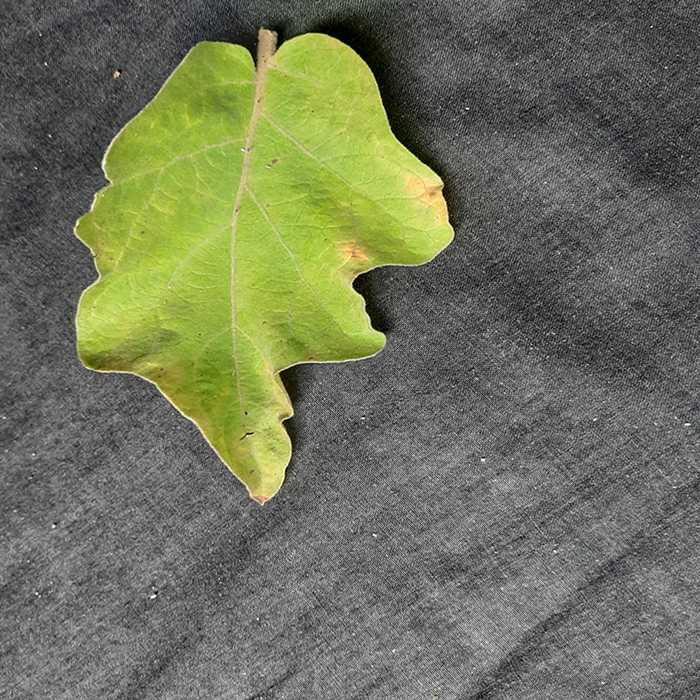
Plant: Eggplant
Label: Eggplant verticillium wilt